Evans v United Kingdom

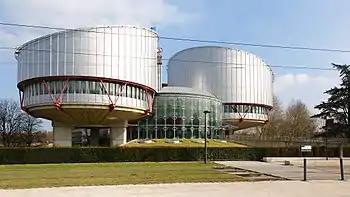
European Court of Human Rights building

Evans v. the United Kingdom was a key case at the European Court of Human Rights. The case outcome could have had a major impact on fertility law, not only within the United Kingdom but also the other Council of Europe countries.